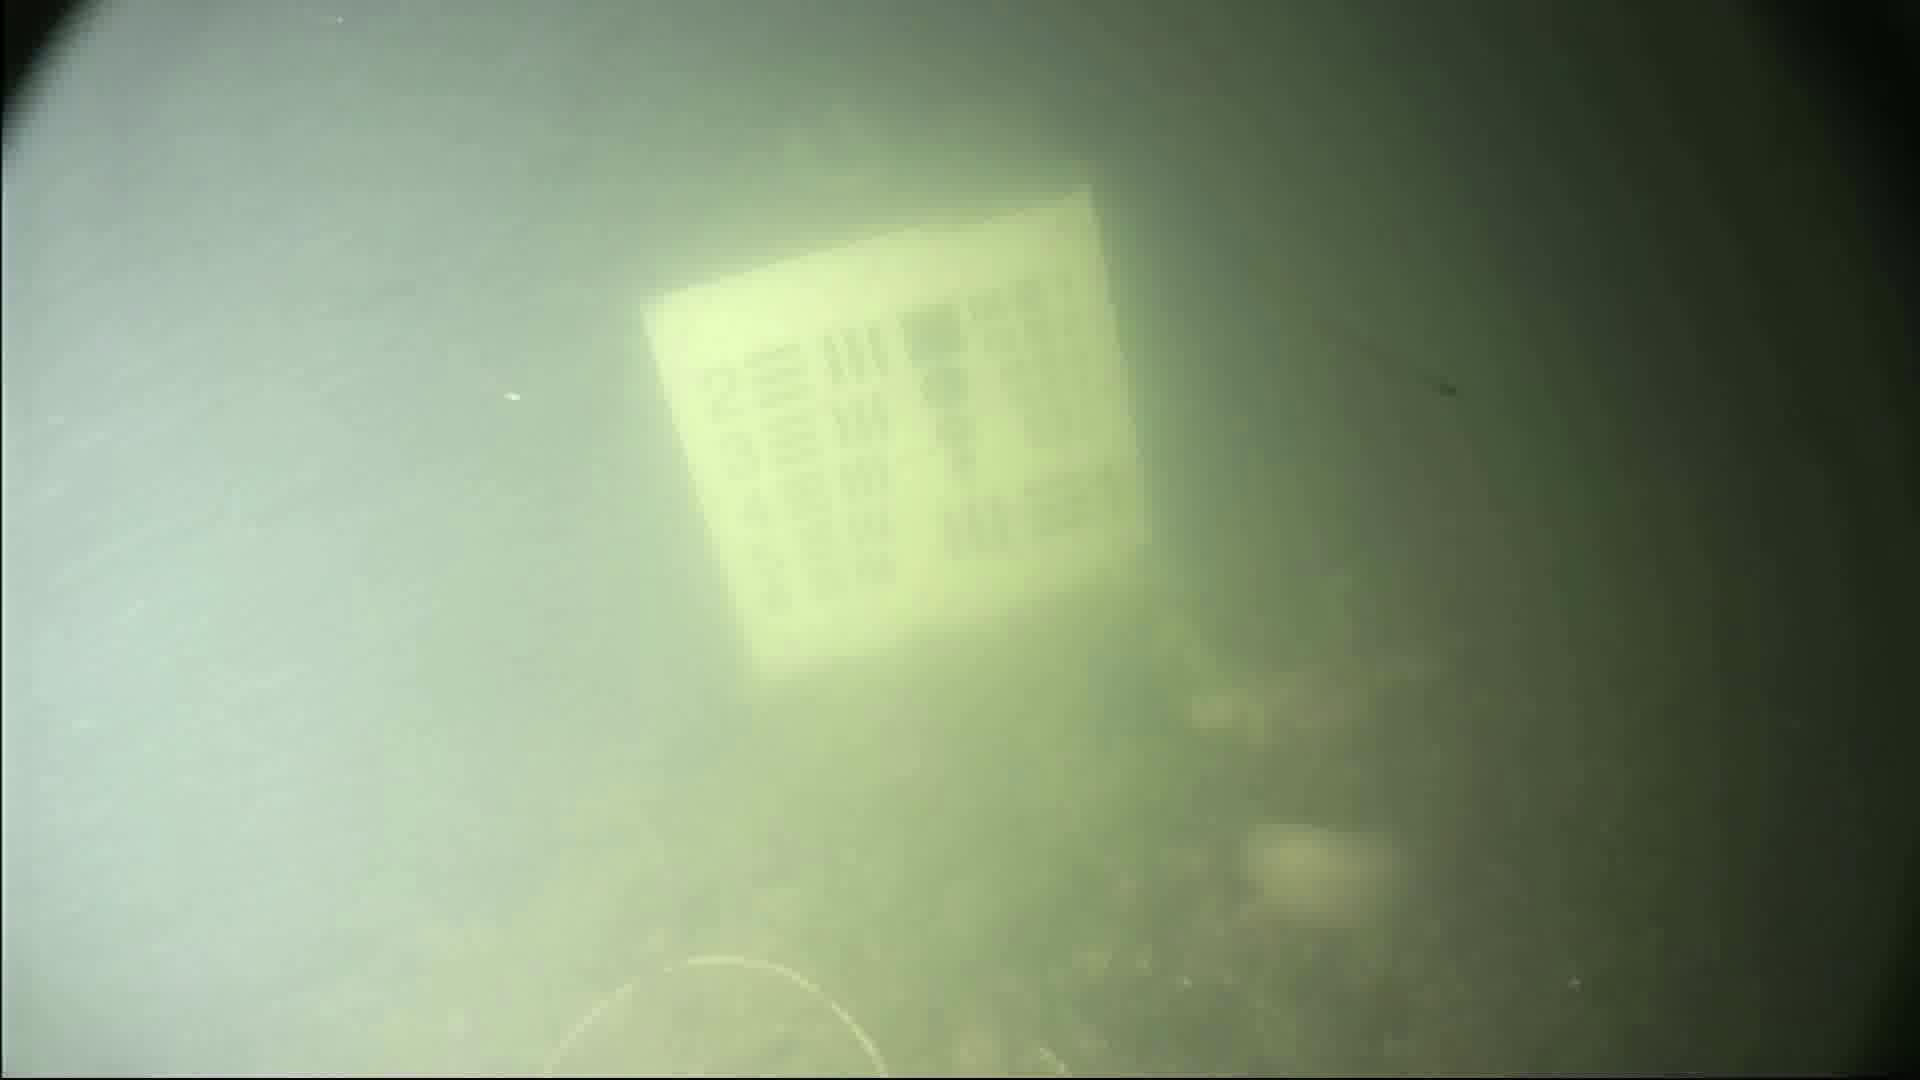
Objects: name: fish